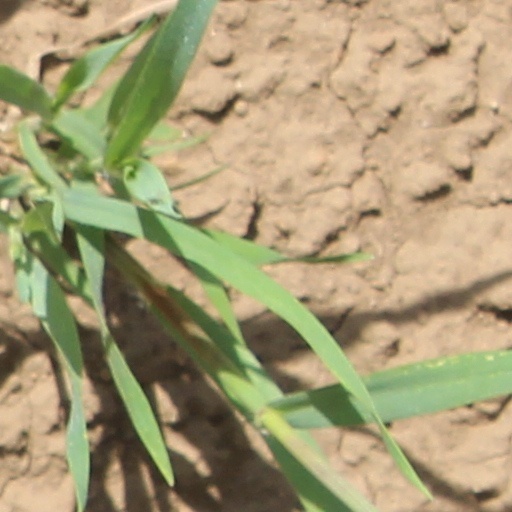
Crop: wheat